A Man Called Magnum

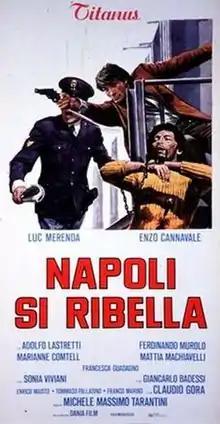
Film poster

A Man Called Magnum is a 1977 "poliziotteschi" film. This film by Michele Massimo Tarantini stars Luc Merenda.